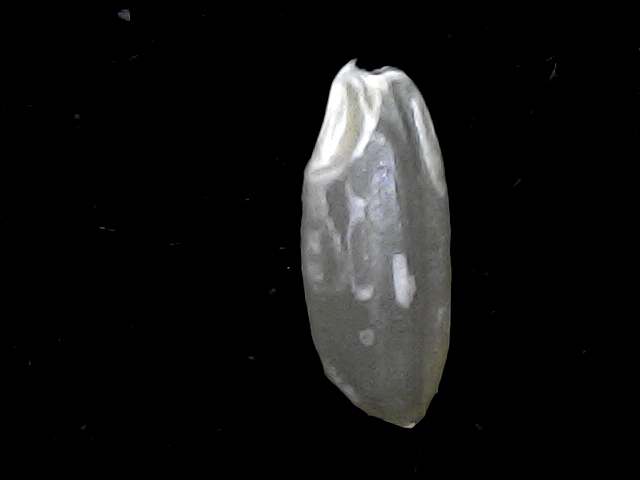
Rice variety: BD39